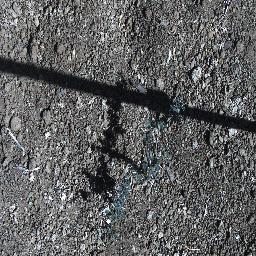
Label: prickly_acacia